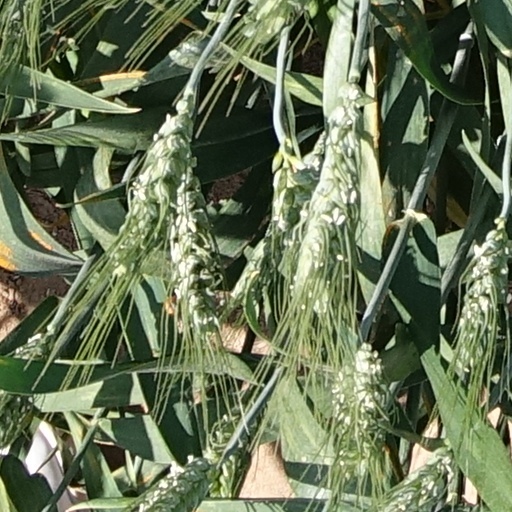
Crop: wheat